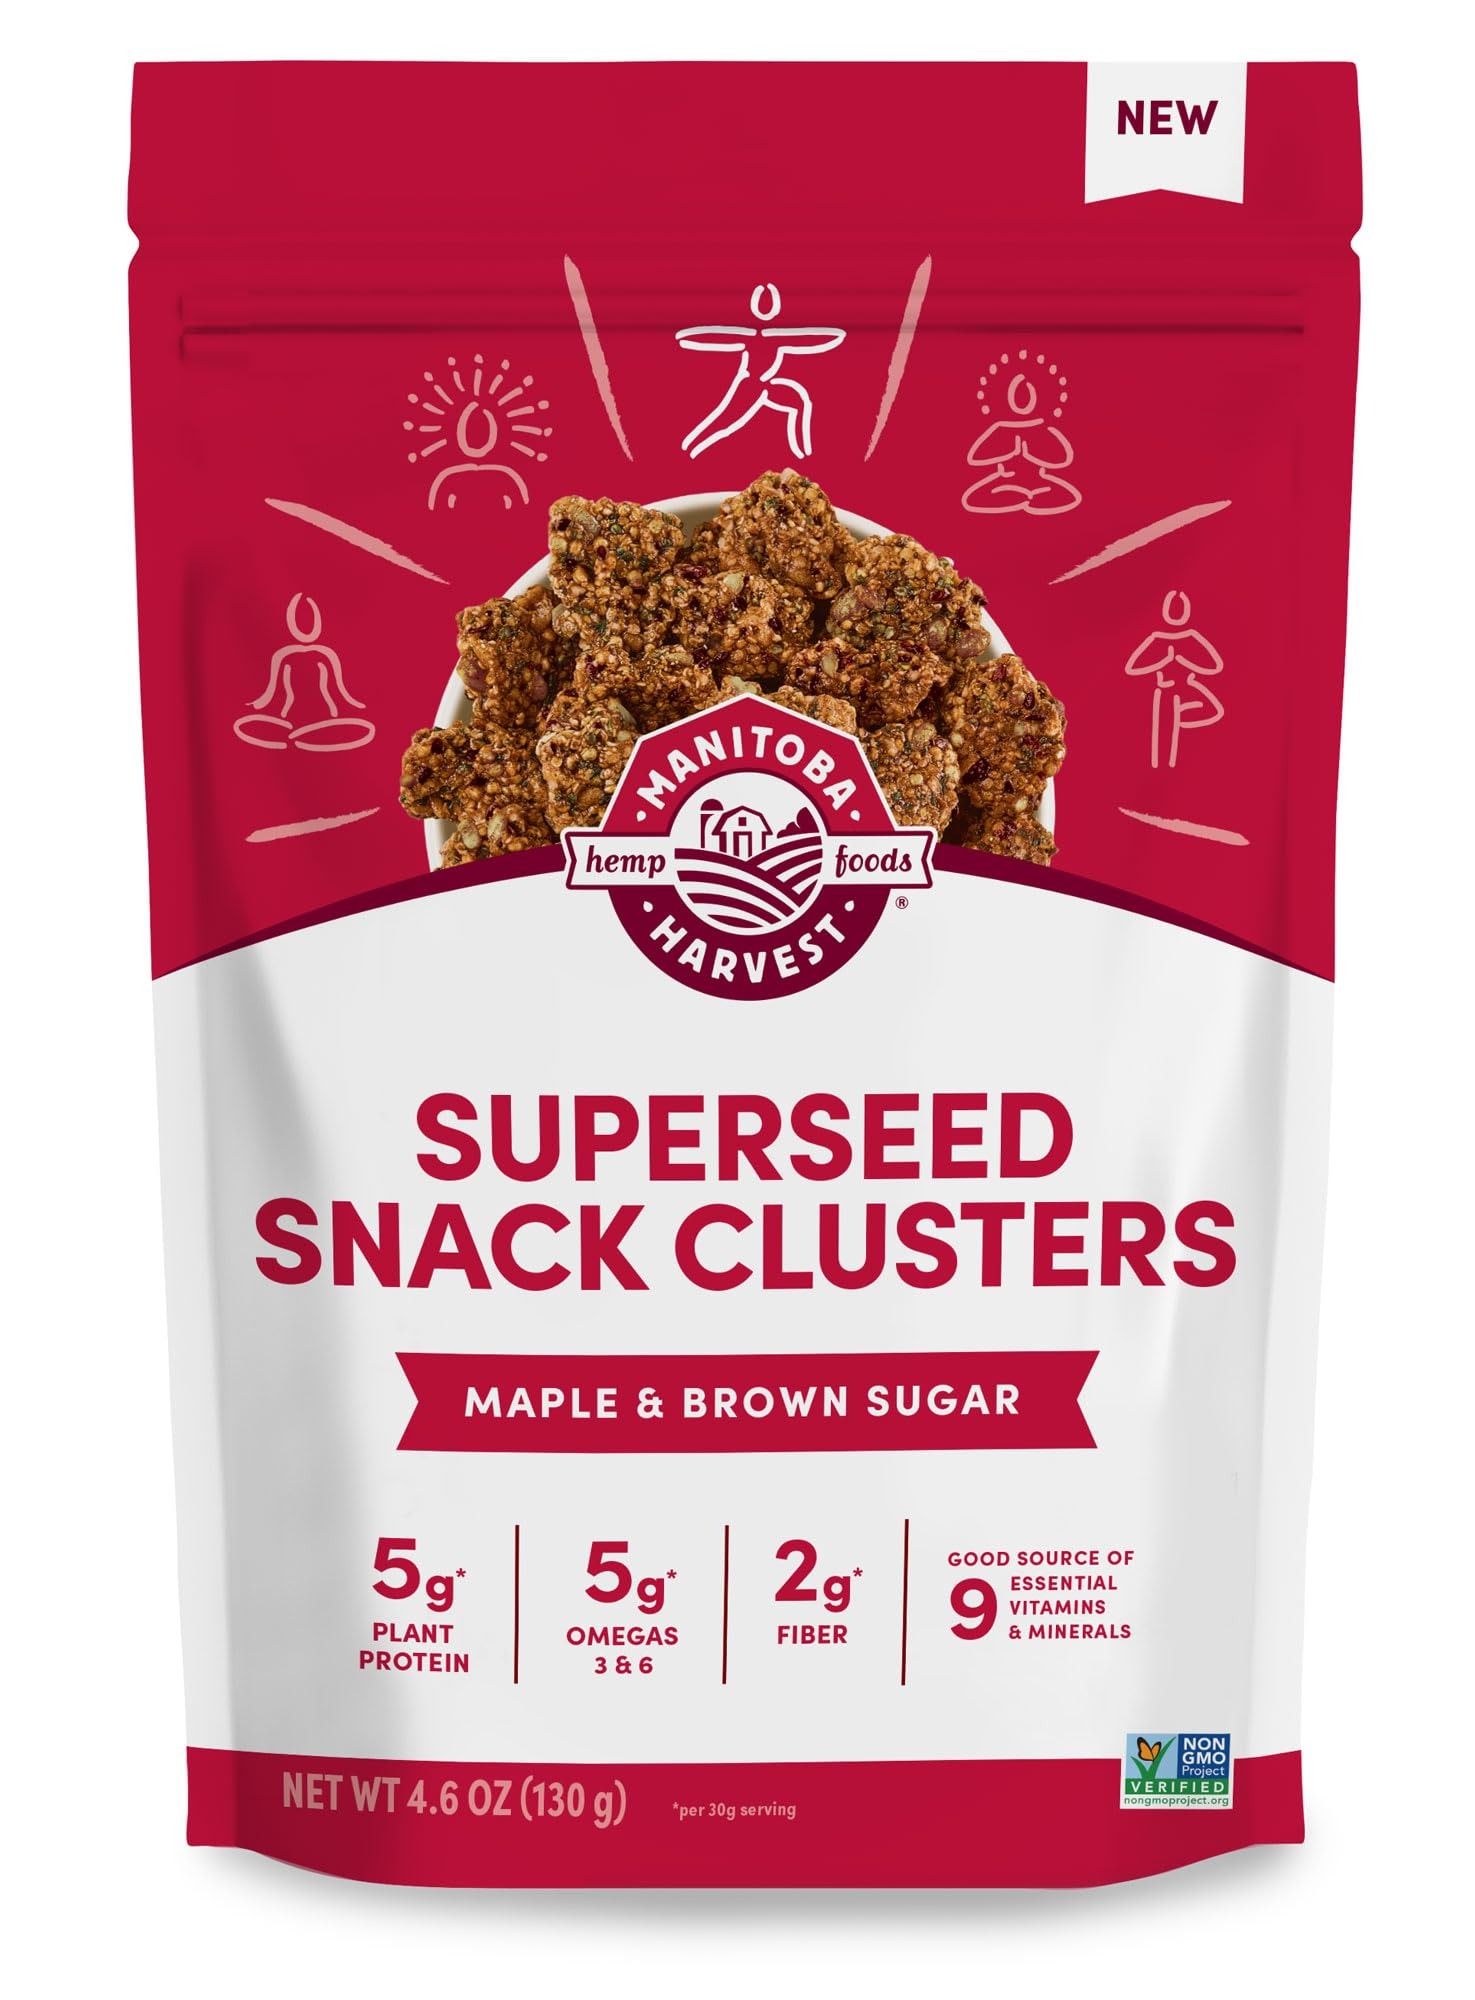
Item Name: Manitoba Harvest Superseed Snack Clusters, Maple & Brown Sugar - 5g Plant Based Protein and 5g Omegas 3 & 6 per 30g Serving - Non-GMO, Vegan, 4.6oz (Pack of 1)
Bullet Point 1: Guilt-free snack: Our Superseed Snack Clusters strike a perfect balance of crunchy and craveable, providing you with 9 essential vitamins and minerals
Bullet Point 2: Vegan snack variety: A convenient snack made of delicious hemp hearts, pumpkin seeds, sunflower seeds, chia, flax, and quinoa
Bullet Point 3: This nutritional powerhouse delivers 5g of plant protein, 5g of omega 3 & omega 6, and 2g of fiber in each 30g serving
Bullet Point 4: A fit for a variety of diets and lifestyles: Non-GMO Project Verified and vegan
Bullet Point 5: Quality from seed to shelf: Manitoba Harvest takes only the freshest, highest quality seeds from field to table; Since 1998, we’ve grown our portfolio of superseeds with a dedication to quality, sustainability, and consumer wellness
Value: 4.6
Unit: Ounce

Price: 8.245